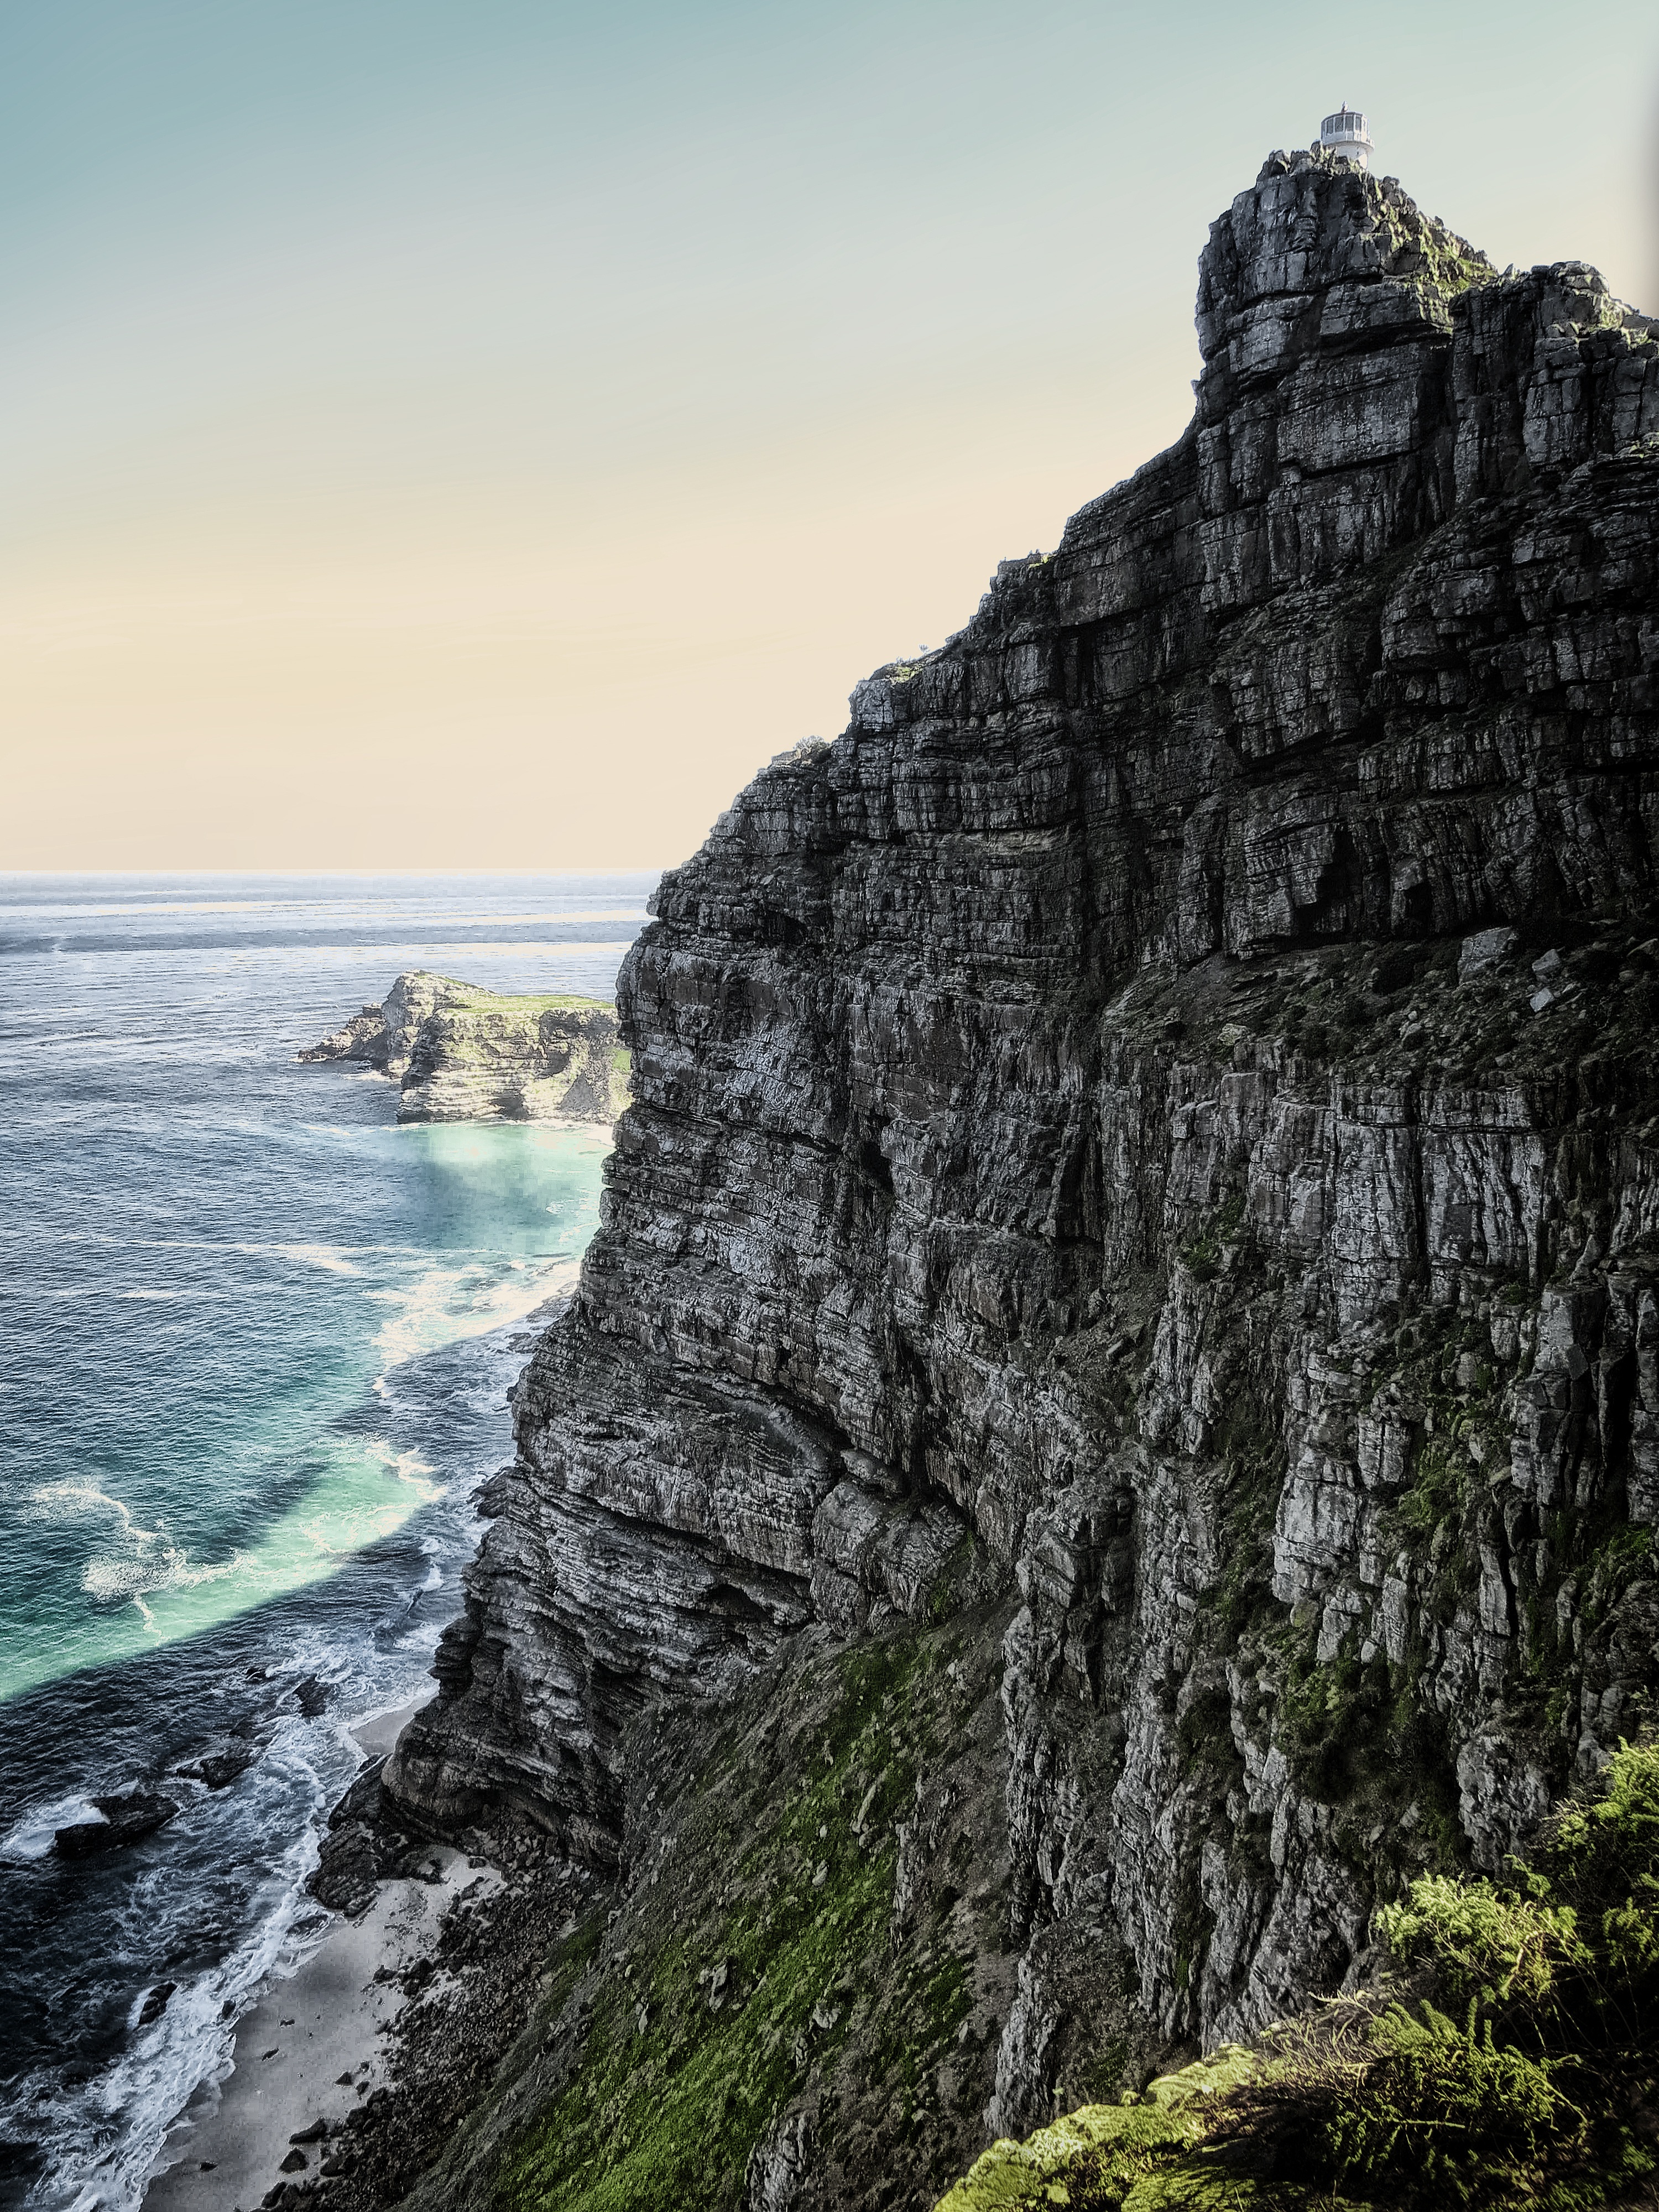
beach, sea, coast, nature, rock, ocean, mountain, lighthouse, shore, travel, formation, cliff, africa, peninsula, stack, tourism, terrain, material, cape, south africa, landform, cape town, cape of good hope, cape point, geographical feature